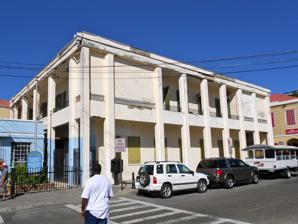
Building: Hamburg-America Shipping Line Administrative Offices
Country: Unknown
Year built: 1914
United States historic place Hamburg-America Shipping Line Administrative Offices U.S. National Register of Historic Places Location 48B Tolbod Gade, Charlotte Amalie, Virgin Islands Coordinates 18°20′30″N 64°55′53″W / 18.341667°N 64.931389°W / 18.341667; -64.931389 Area 0.2 acres (0.081 ha) Built 1913-1914 Architect Fritz Klein NRHP reference No. 78002731 Added to NRHP October 10, 1978 The Hamburg-America Shipping Line Administrative Offices , also known as United States District Courts Building , in Charlotte Amalie in Saint Thomas, U.S. Virgin Islands , was built in 1914.  It was listed on the National Register of Historic Places in 1978. It was built for the Hamburg-Amerikanische Packetfahrt Aktien Gesellschaft and held offices for the Superintendent Counsul and also for the Imperial German Consulate. The German connection was lost when the U.S. purchased the Virgin Islands from Denmark just prior to joining World War I against Germany. It is a two-story reinforced concrete building about 82 by 75 feet (25 m × 23 m) in plan, with eight bays on its east and west facades and six on its south facade. Designed by German architect Fritz Klein , it is one of the United States' earlier examples of Modern architecture . In 1978 it housed the U.S. Immigration and Naturalization Service, the U.S. Marshal Service, and the U.S. District Court. References